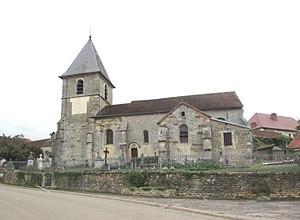
Vue de l'église.
Aprey est une commune française située dans le département de la Haute-Marne, en région Grand Est.